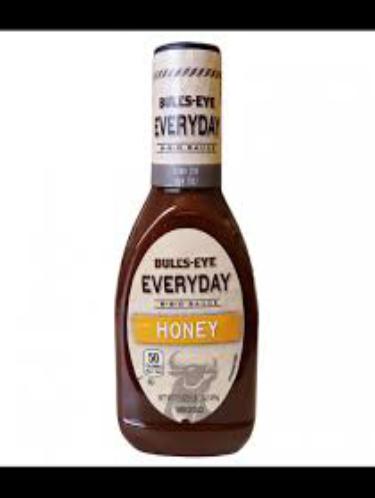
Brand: Bulls-Eye Barbecue
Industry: Food